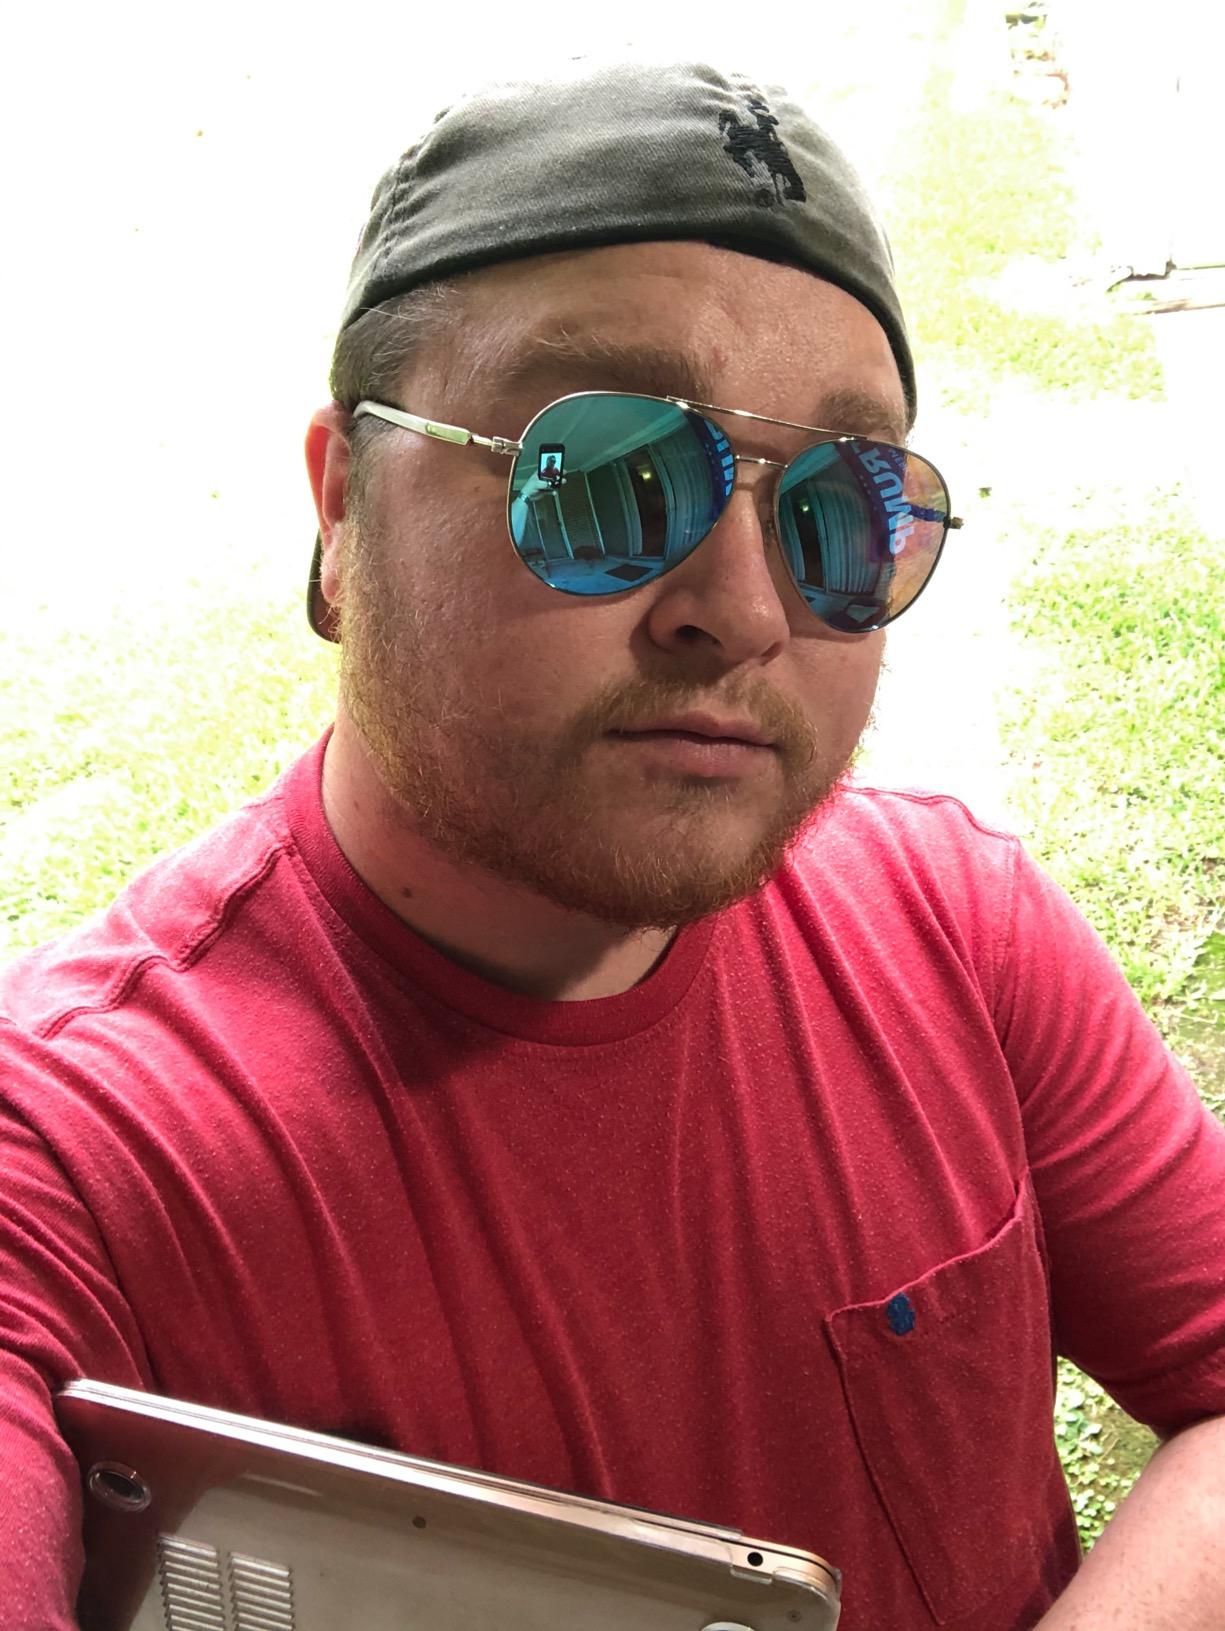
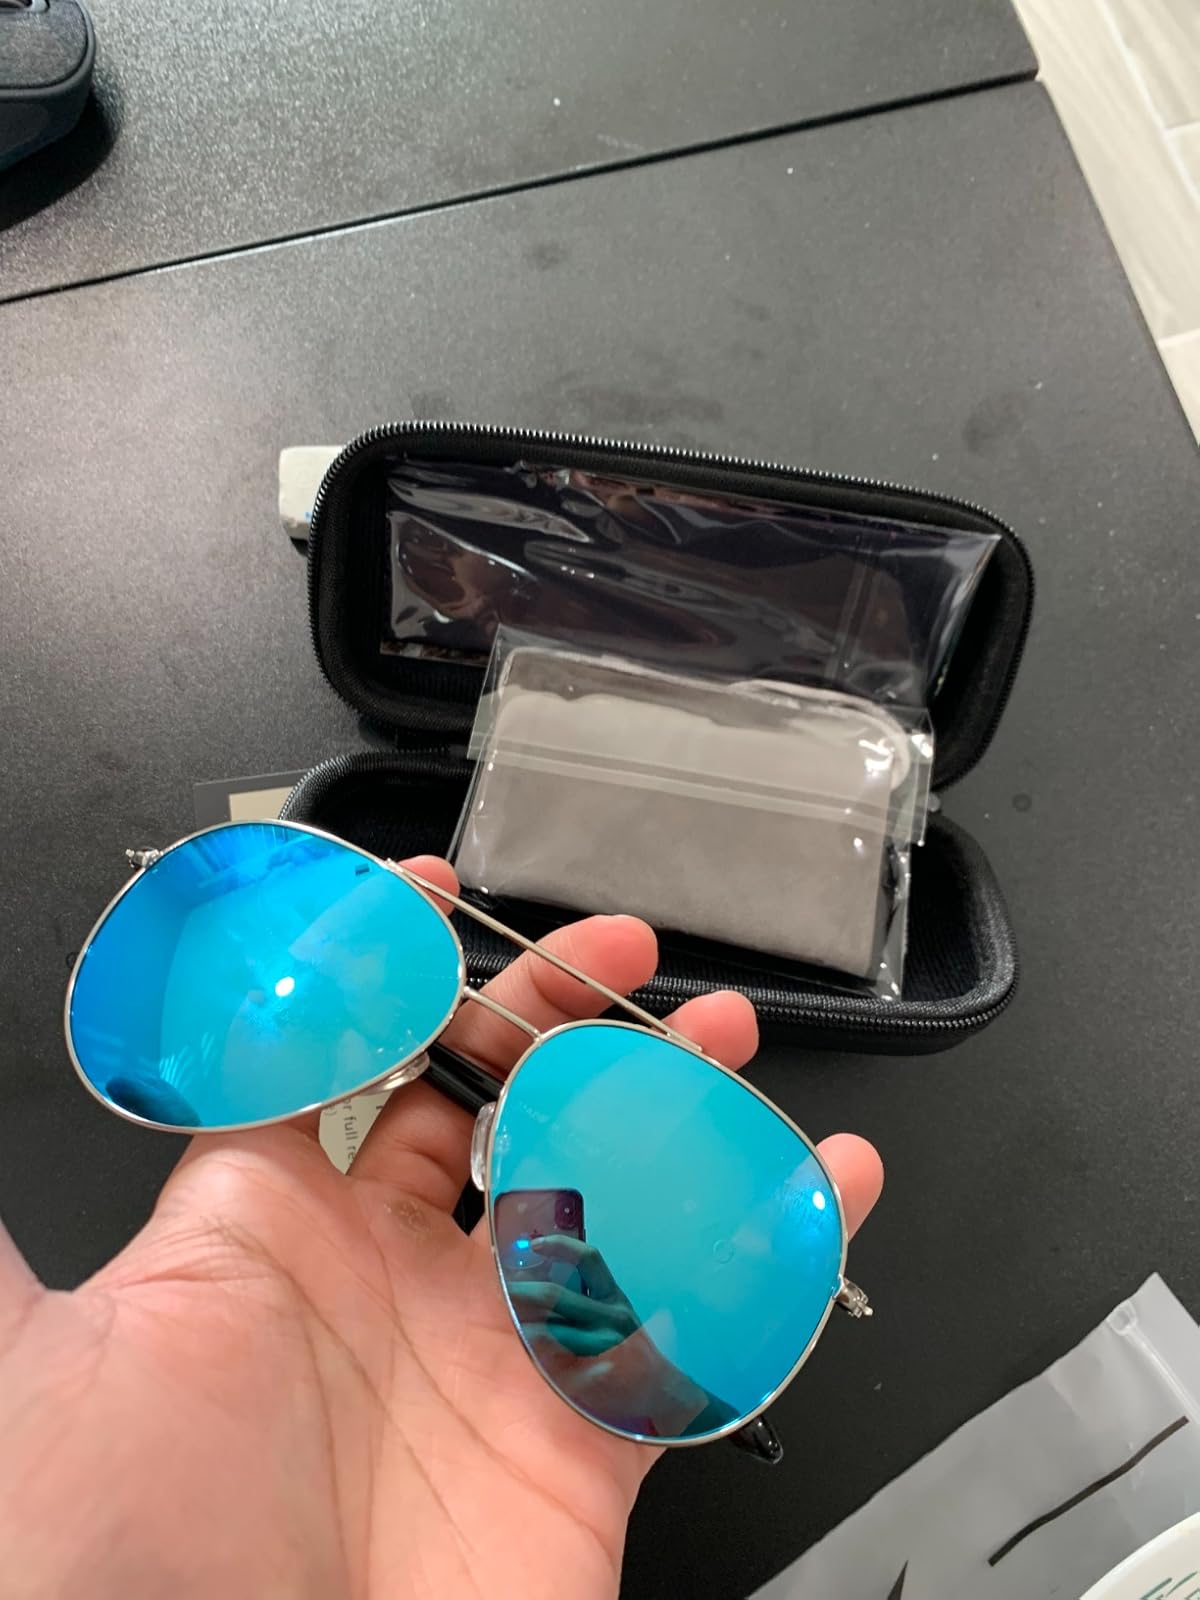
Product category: accessories_sunglasses
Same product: yes